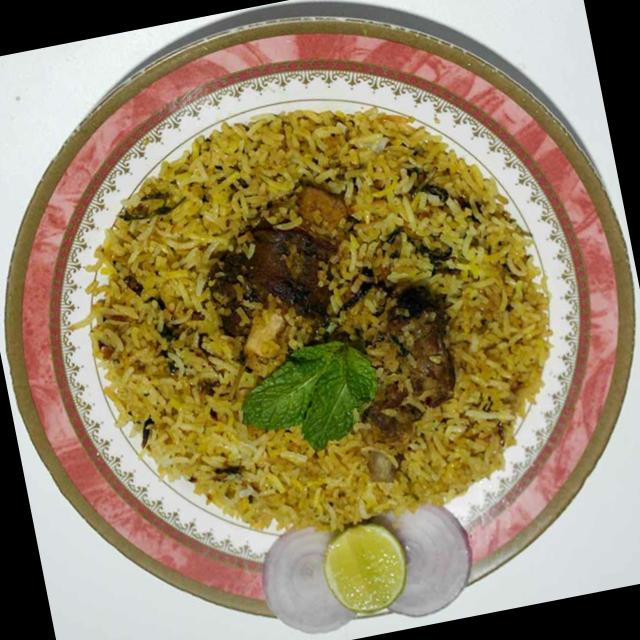
Dish: biryani